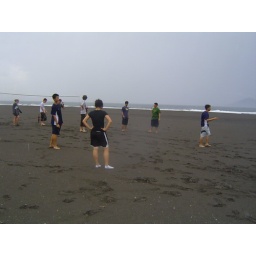
While playing at the beach near the Toucheng beach house in Waiao.